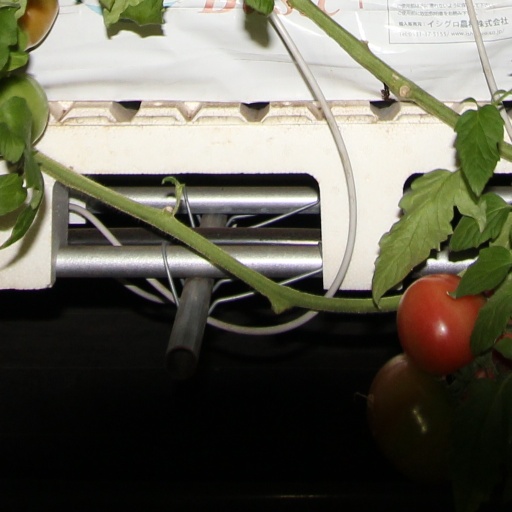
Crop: tomato